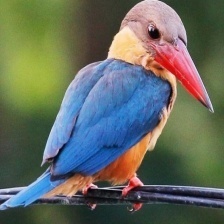
Species: STORK BILLED KINGFISHER
Scientific name: PELARGOPSIS CAPENSIS